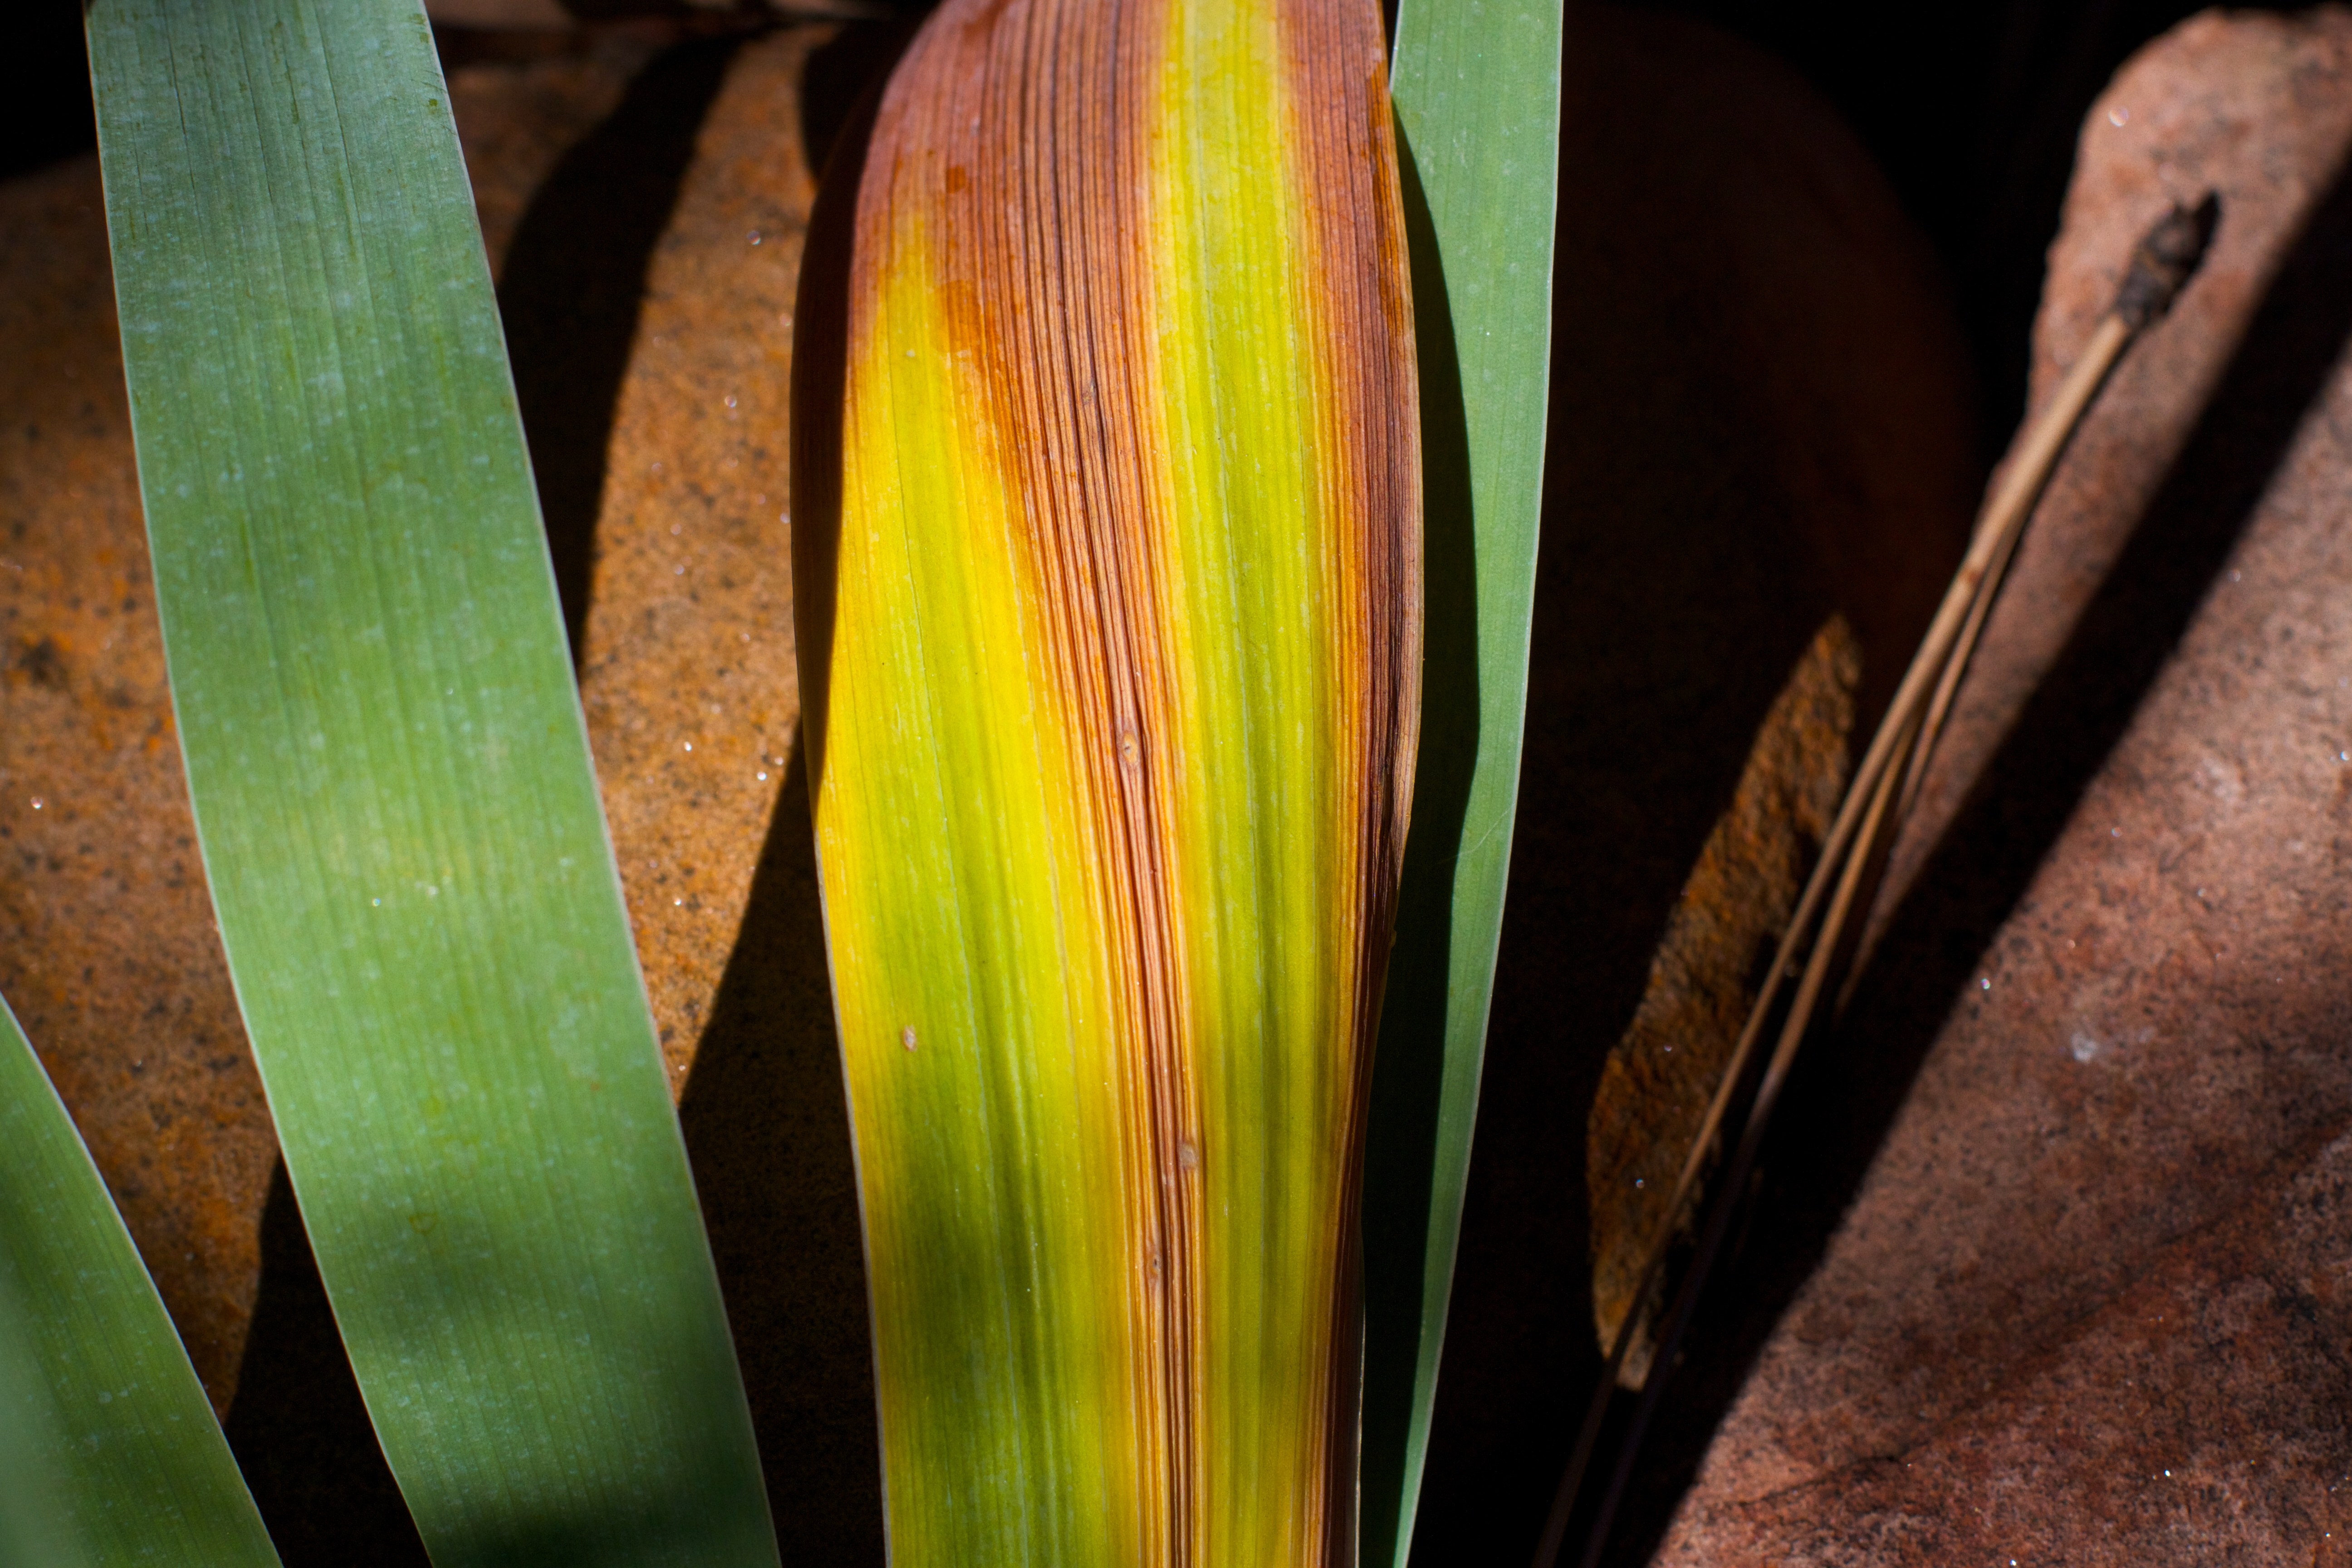
grass, wing, plant, leaf, flower, green, color, yellow, flora, close up, macro photography, grass family, plant stem